New York Cancer Hospital

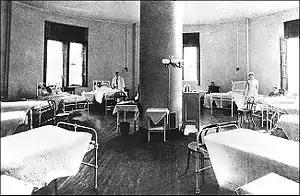
The concept in the 1880s was that germs and dirt in room corners were harboring ground for diseases, prompting the design of its circular wards towers.

During the hospital's inauguration, treatment for cancer was mostly palliative. The hospital offered what was considered the best treatments available for that time. Cancer treatment then meant, at best, easing pain and making the sufferer as comfortable as possible. Many patients came to the New York Cancer Hospital, in effect, to die, assuaged by morphine. Other forms of relief included carriage rides in Central Park and Sunday services in the hospital's Chapel of St. Elizabeth of Hungary, patron saint of the suffering.